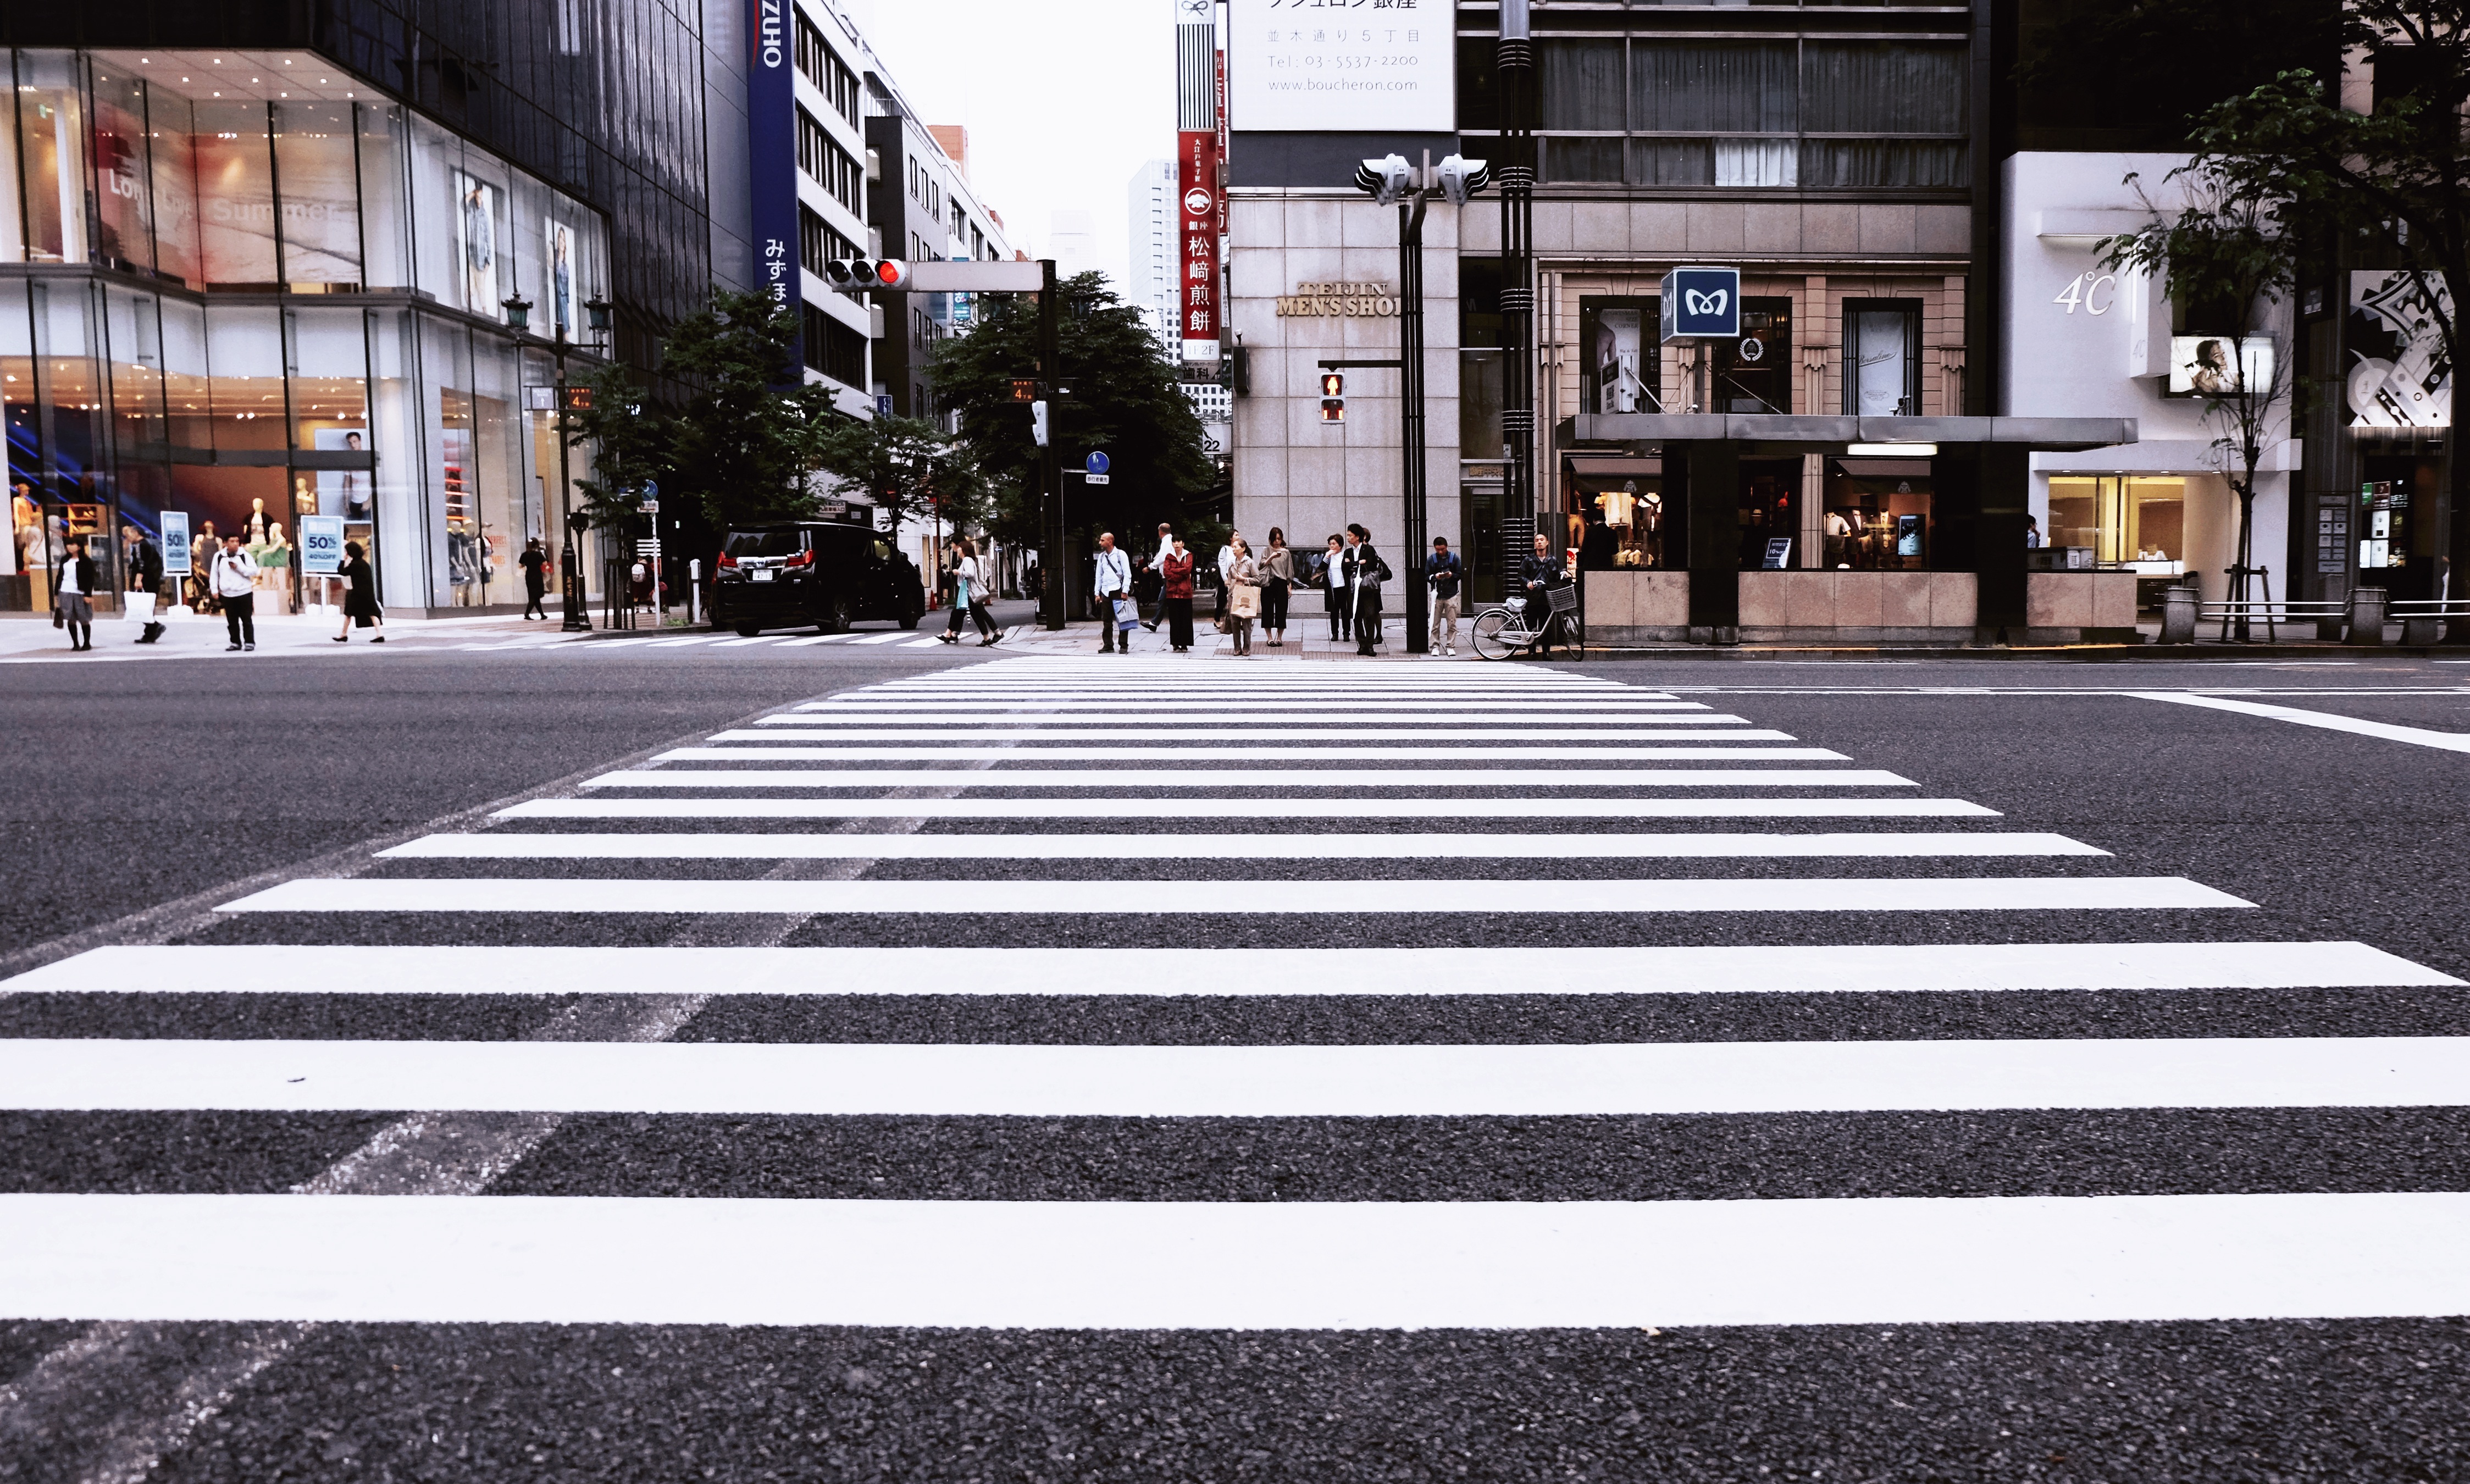
road, pedestrian crossing, lane, zebra crossing, pedestrian, street, city, road surface, human settlement, neighbourhood, asphalt, walkway, infrastructure, residential area, downtown, nonbuilding structure, sidewalk